Giorgio Federico Ghedini

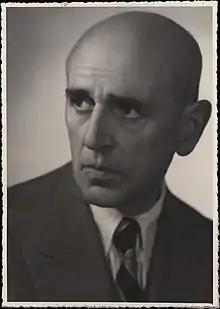
Giorgio Federico Ghedini in 1948

Giorgio Federico Ghedini (11 July 189225 March 1965) was an Italian composer. In addition to orchestral works, in 1949 he premiered a one-act opera based on "Billy Budd" by Herman Melville.